Land

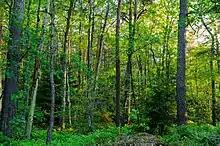
A dense forest, showing various sorts of tree and underbrush

Soil is a mixture of organic matter, minerals, gases, liquids, and organisms that together support life. Soil consists of a solid phase of minerals and organic matter (the soil matrix), as well as a porous phase that holds gases (the soil atmosphere) and water (the soil solution). Accordingly, soil is a three-state system of solids, liquids, and gases. Soil is a product of several factors: the influence of climate, relief (elevation, orientation, and slope of terrain), organisms, and the soil's parent materials (original minerals) interacting over time. It continually undergoes development by way of numerous physical, chemical and biological processes, which include weathering and erosion.